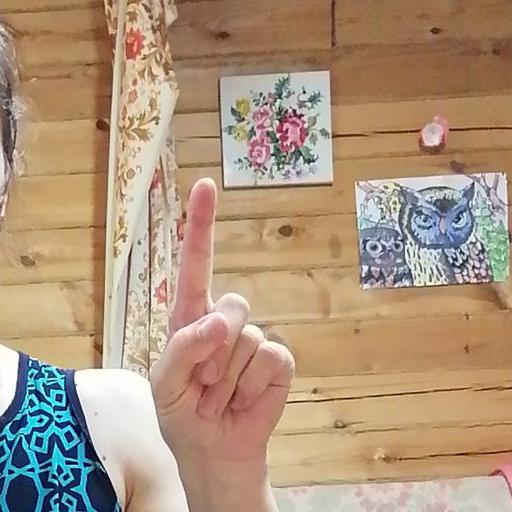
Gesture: one